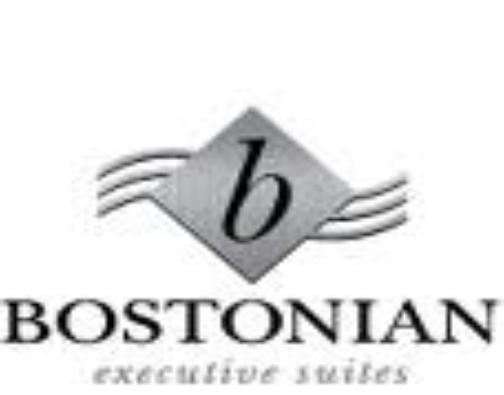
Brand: Bostonian
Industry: Clothes